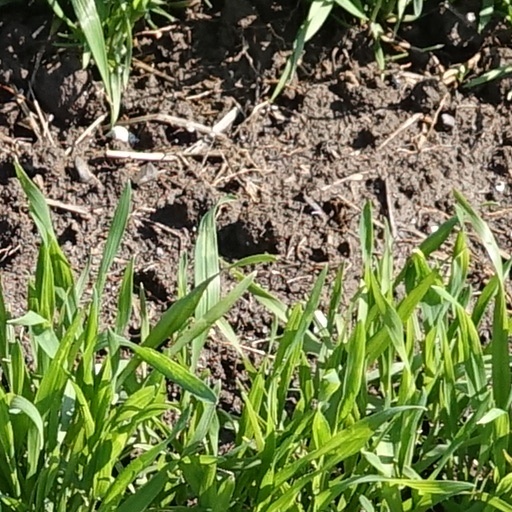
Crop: wheat